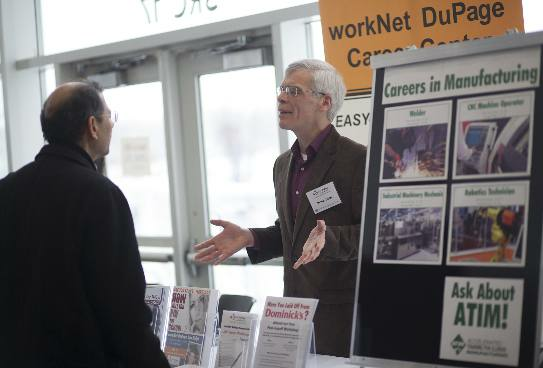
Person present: Yes